George Fox University

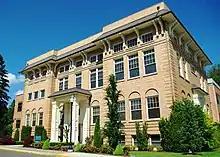
Wood-Mar Hall

George Fox University is a full member of the Council for Christian Colleges and Universities. Students sign a lifestyle agreement, attend required chapel/current-event gatherings, and participate in service projects. No statement of faith or religious preference is required to attend, although the student body is overwhelmingly Christian. Faculty members and staff are required to sign a statement professing faith in traditionally Christian doctrines.